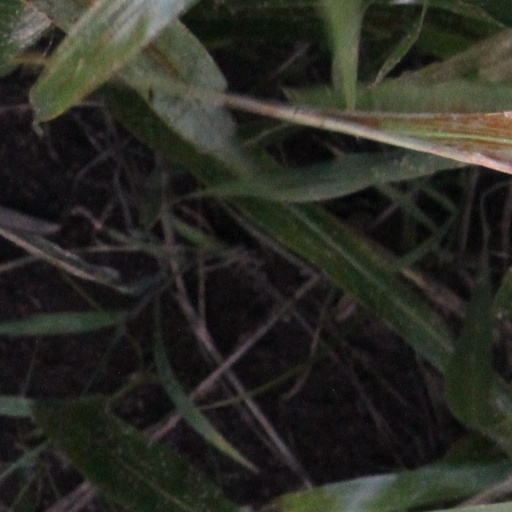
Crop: sorghum